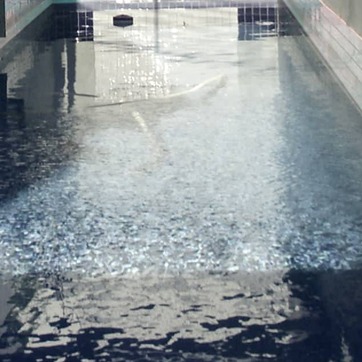
Material: water